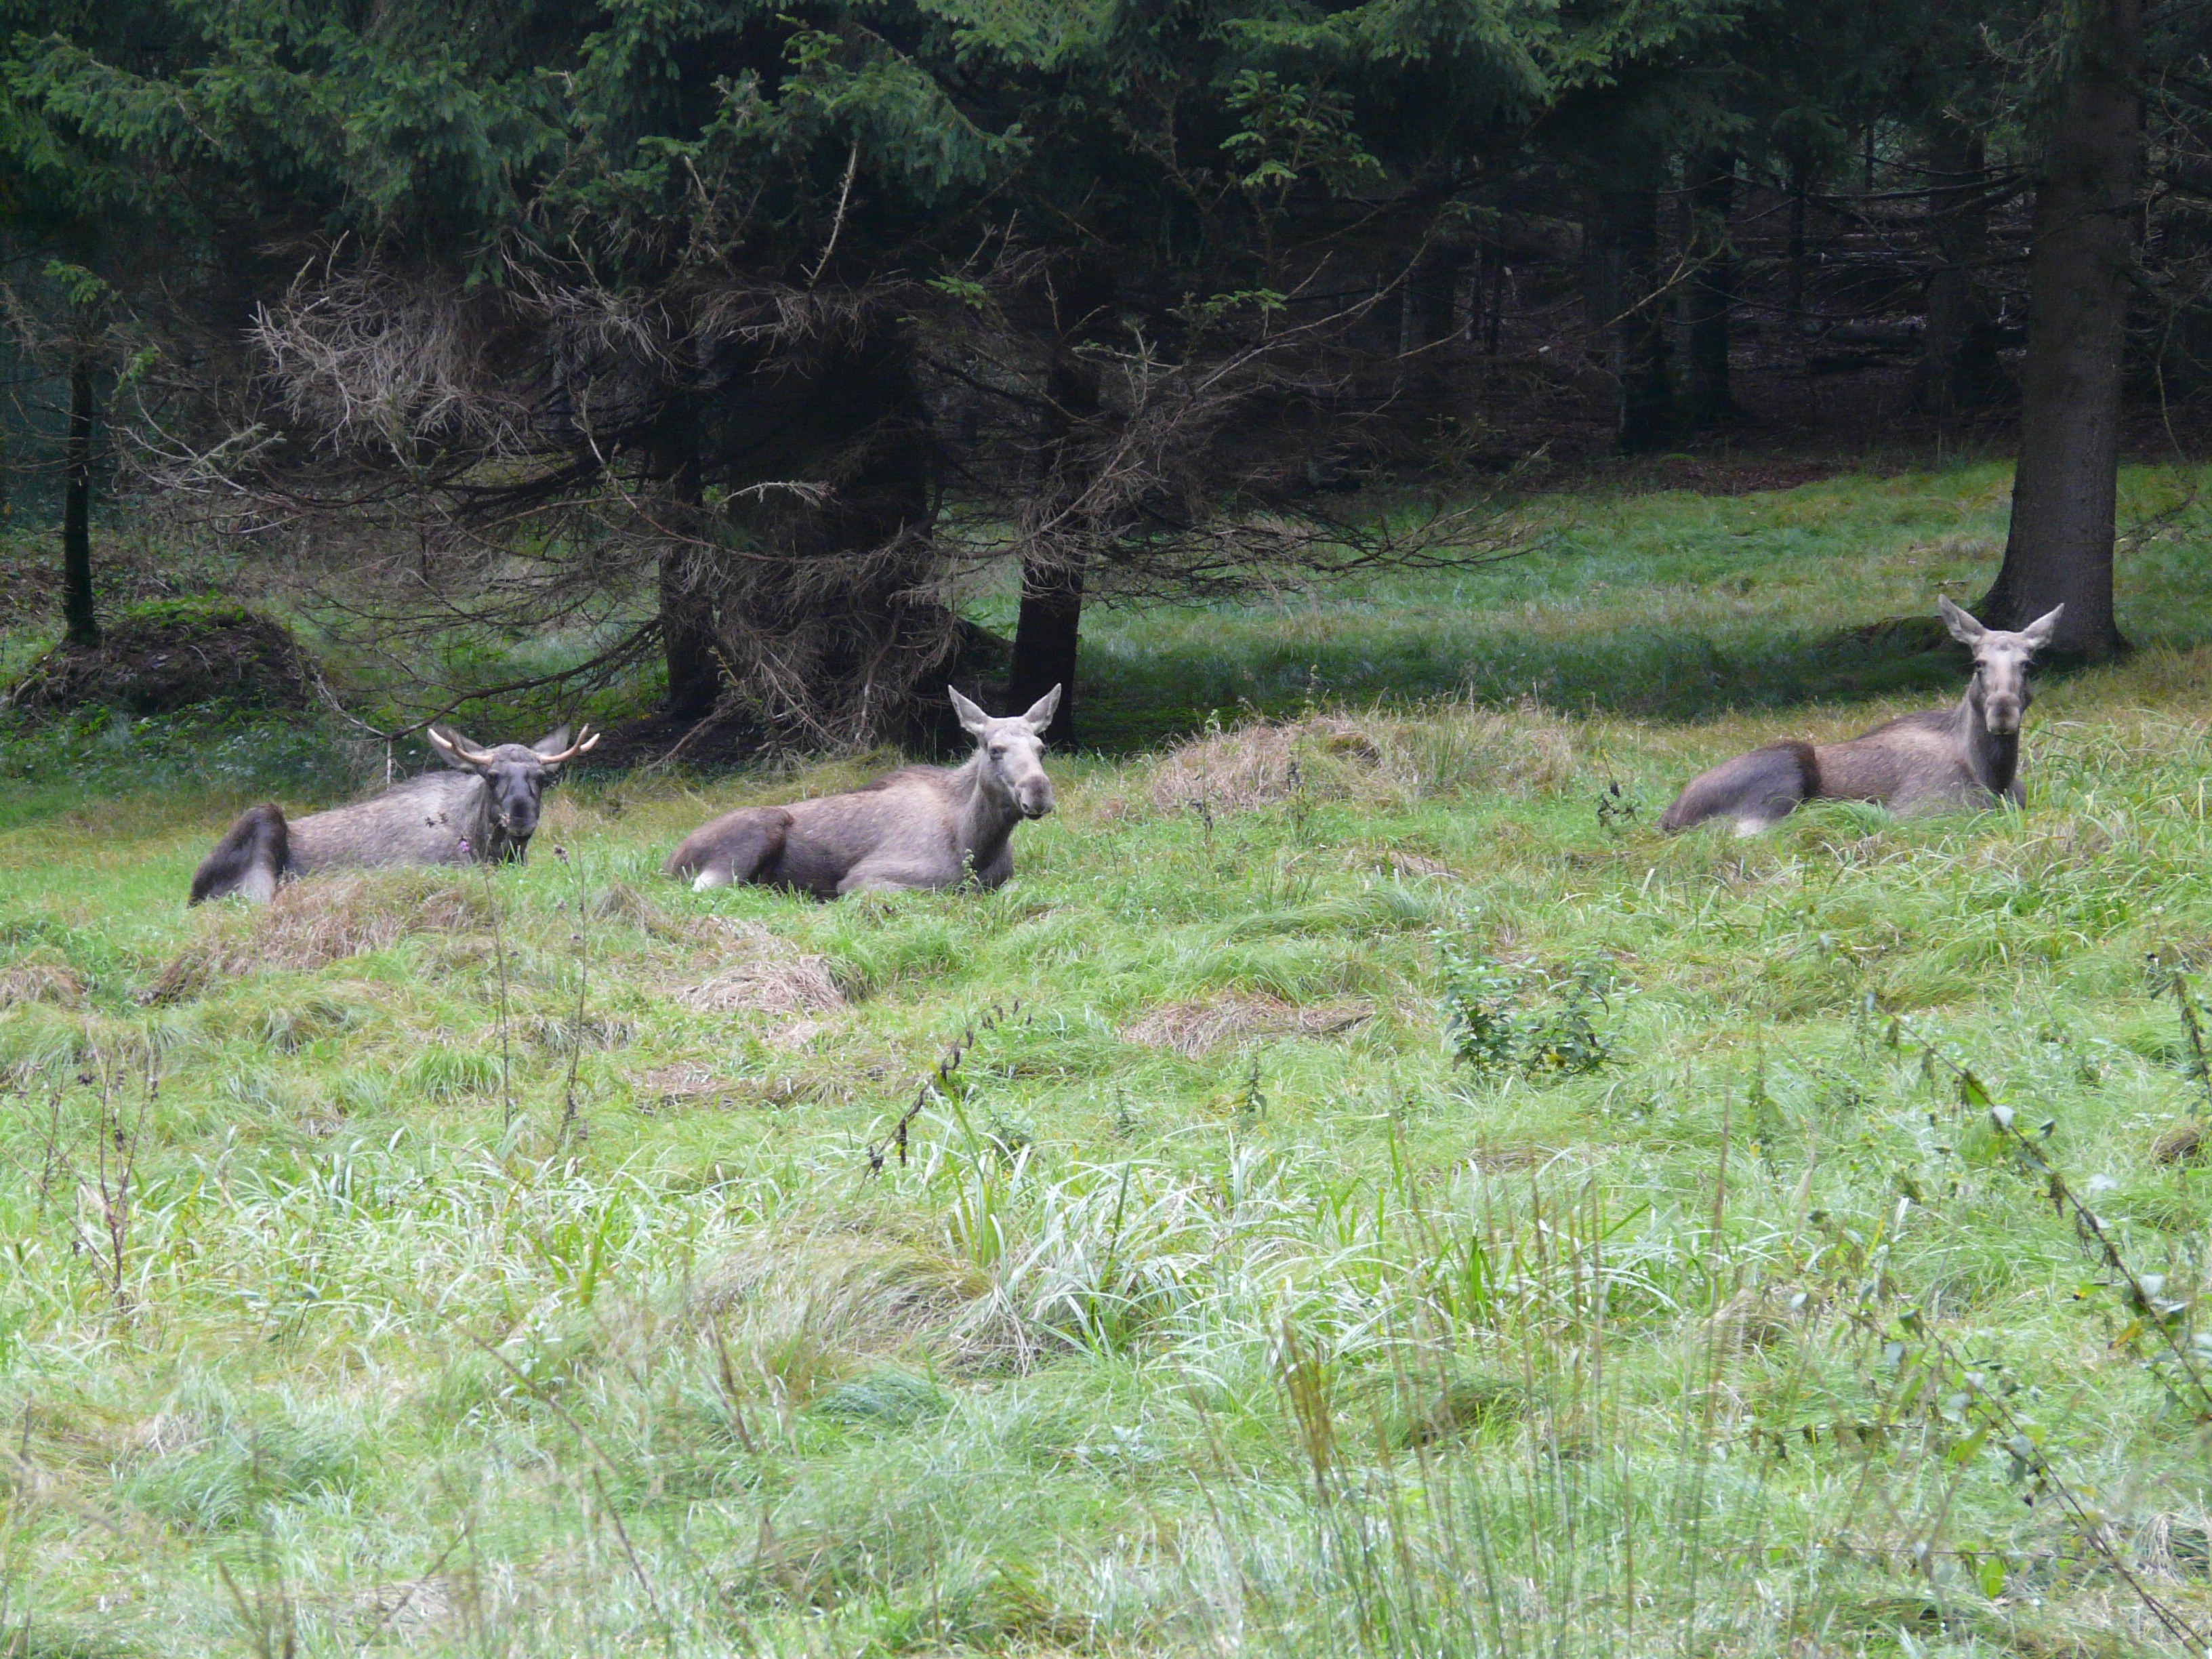
tree, nature, forest, group, meadow, animal, wildlife, wild, zoo, relax, pasture, grazing, mammal, cozy, rest, fauna, kangaroo, moose, graze, goats, marsupial, coziness, concerns, nature park, wildlife park, macropodidae, alces alces